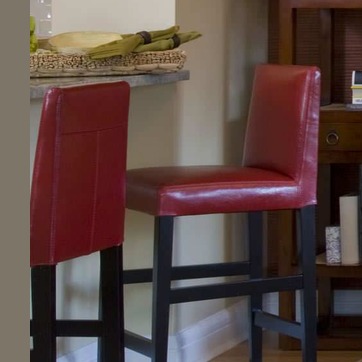
Material: leather